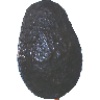
Label: Avocado ripe 1